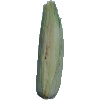
Label: corn_husk